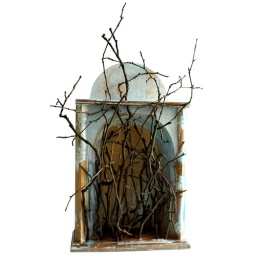
When you walk in the forest and look up, sometimes the sky seems like a series of blue patches...